Loreen

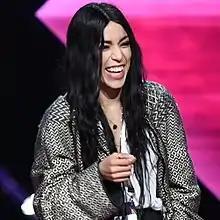
Loreen in 2017

On 30 November 2016, it was revealed that Loreen would compete in Melodifestivalen 2017 with the song "Statements" for a chance to represent Sweden again at the Eurovision Song Contest 2017. On 25 February 2017, she qualified for the "Andra Chansen" round, but did not qualify directly to the final from her Melodifestivalen semi-final and was put in the Andra Chansen round. After this, she lost her Andra Chansen duel against Anton Hagman and was subsequently eliminated from the competition. During interviews during Melodifestivalen, she confirmed that an EP would be released in Spring and another in Autumn. She was also signed to BMG Scandinavia under management purposes for her upcoming studio album.